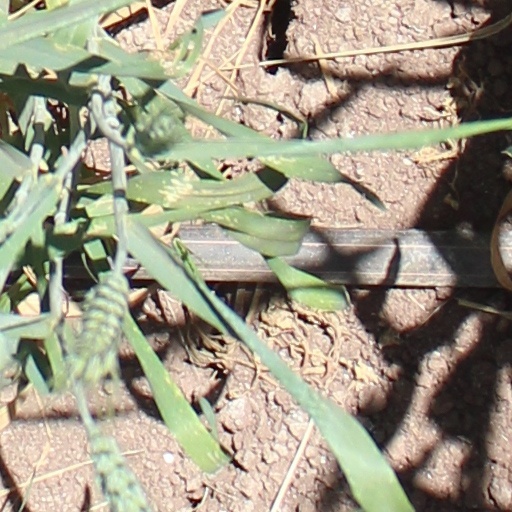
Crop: wheat